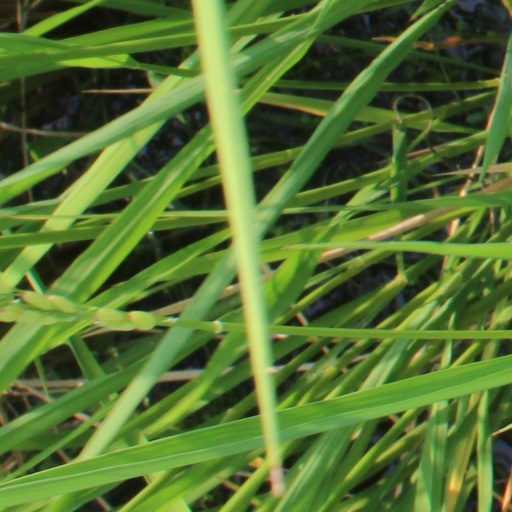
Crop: rice